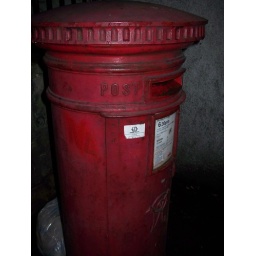
A post office box in Oxford.